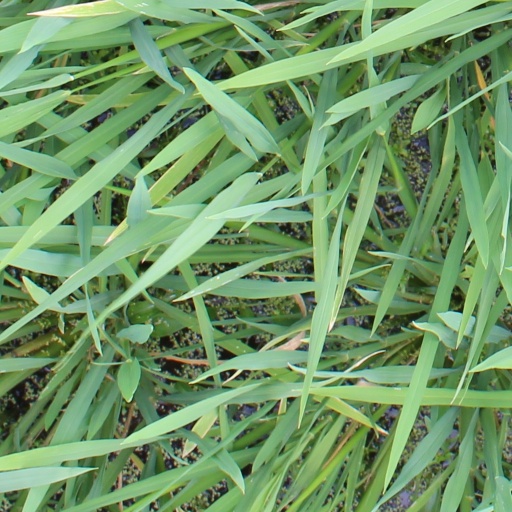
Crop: rice